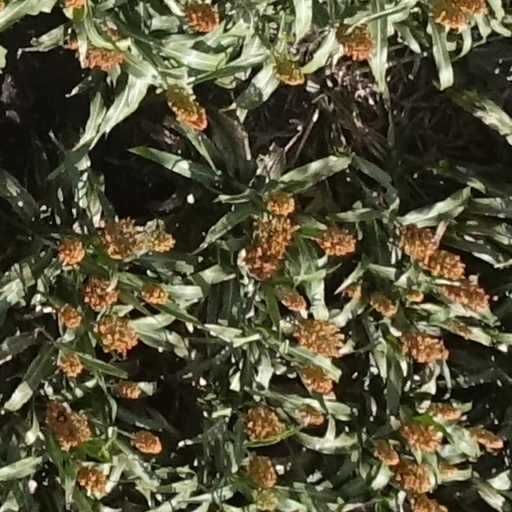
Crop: sorghum